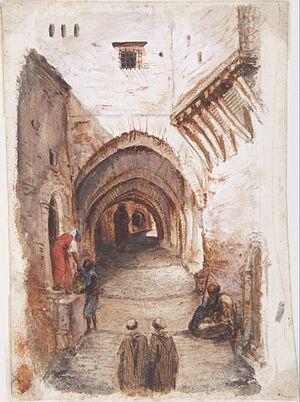
Maison à arcades en Afrique, par D. Musel. Gouache sur papier. Hauteur de la feuille en mm 135
Édouard Bonie, né à Marseille le 26 novembre 1819 et mort à Bordeaux le 11 décembre 1894, est un magistrat français, collectionneur. Il reçoit un héritage important au décès de son père en 1874 puis de sa mère en 1876 qui lui permettent d'assouvir sa passion et d'aménager une maison-musée au 39, rue d'Albret, dont il fait don à la ville de Bordeaux par testament, legs accepté le 28 mai 1895.